Motorcycle braking systems

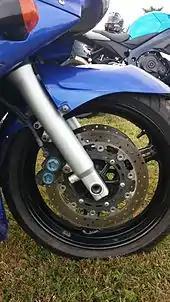
Yamaha FJR1300 "blue dot" axial mount caliper, used on many Yamaha models

Traditionally opposing piston brake calipers are made in two halves which are then bolted together. The advantages of this method are ease and the speed of which the pieces can be made. The disadvantage is that they are less resistant to flex under load. Monobloc calipers machined from a single piece of metal are stronger, but much more expensive to make so some manufacturers such as Sumitomo cast the caliper body as one piece and then machine the piston bores externally with the holes created plugged after assembly. This type of caliper design has been used extensively by Yamaha on a wide range of models from its flagship Yamaha YZF-R1 to the more budget Yamaha FZS600 Fazer.